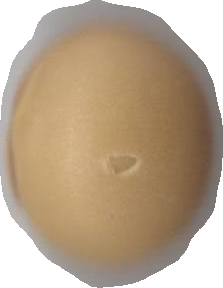
Variety: Dega